Georgia Institute of Technology College of Computing

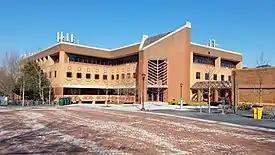
College of Computing Building

In John Patrick Crecine's 1988 reorganization of the Institute, the School was broadened as the College of Computing, one of the school's five (and as of 1998, six) colleges. The move toward elevating the school to the status of an academic unit was partly in response to Carnegie Mellon University's creation of their School of Computer Science, and as a result, Georgia Tech was the first university in the United States to have a "College" of Computing. The school hired its first dean, Peter A. Freeman, in 1990, and further expanded in 2005 with more divisions.